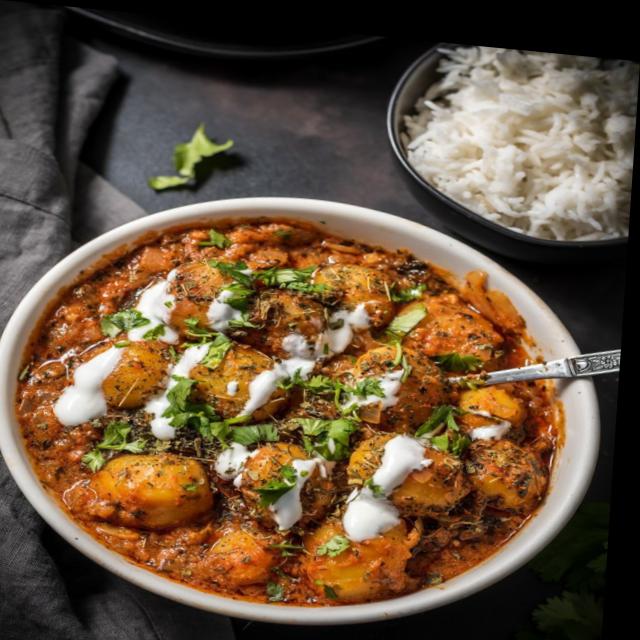
Dish: dum_aloo